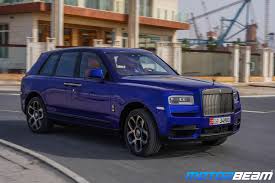
Label: noambulance